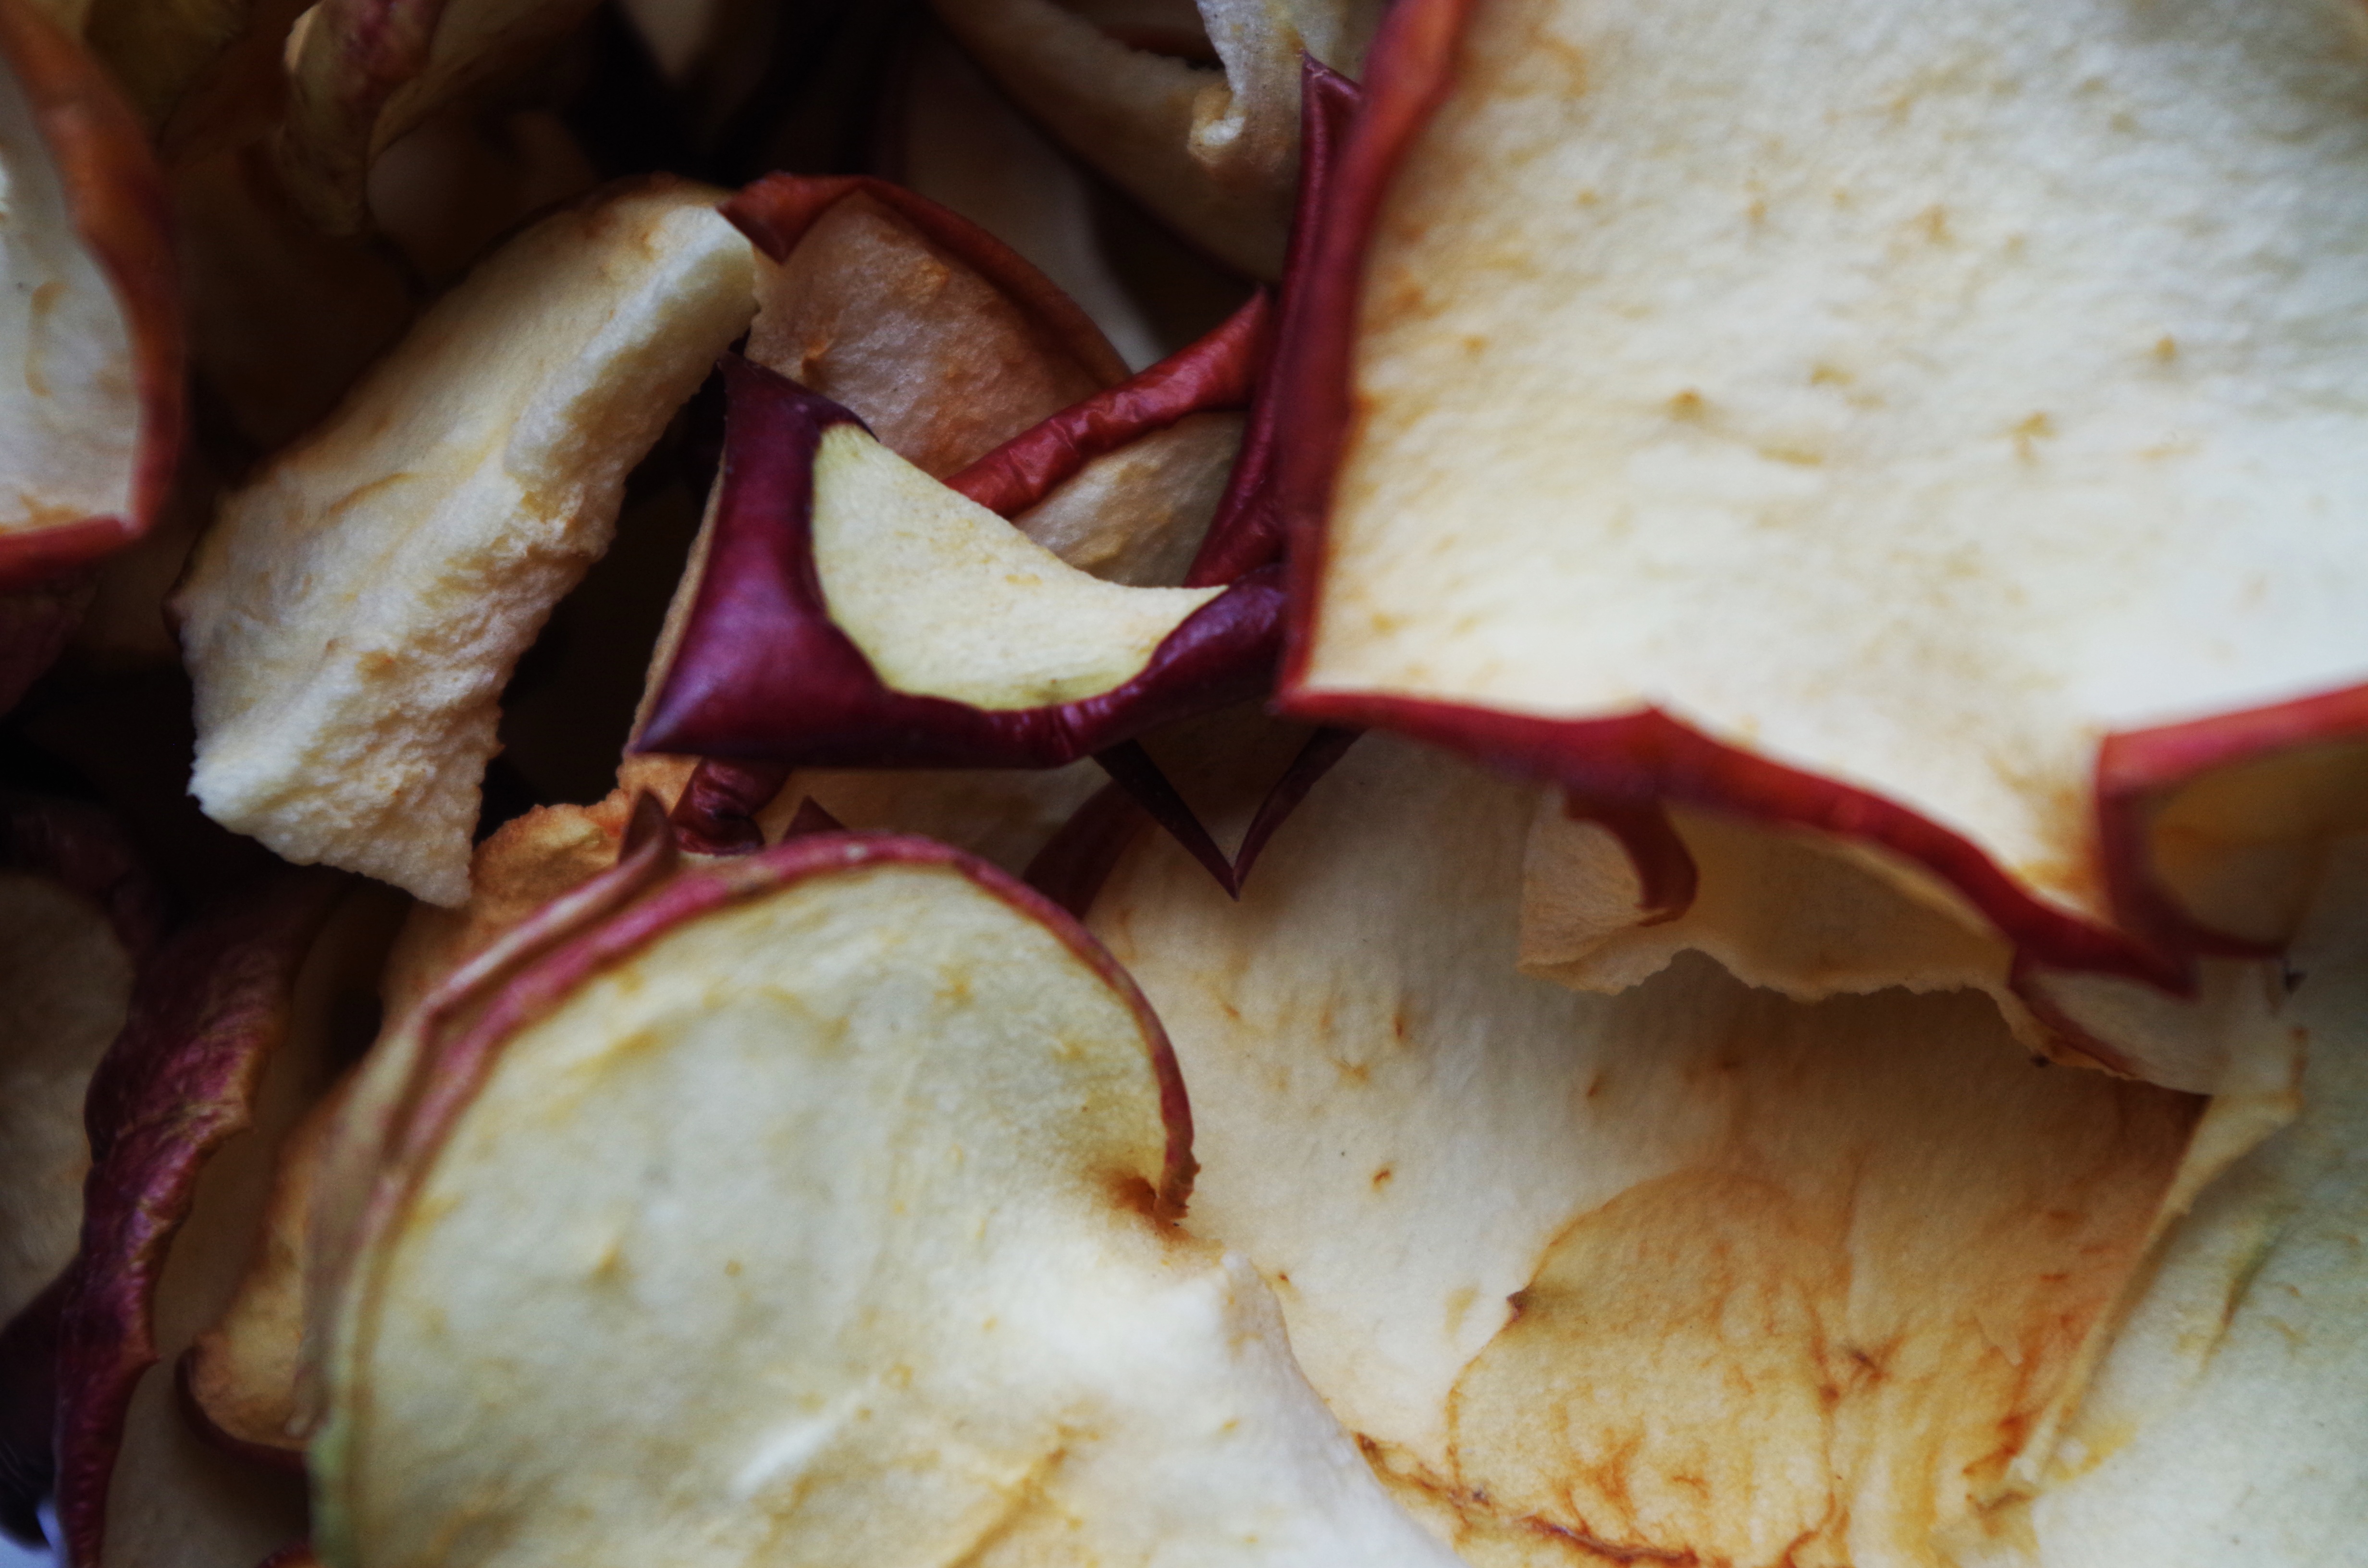
plant, fruit, dish, meal, food, produce, vegetable, organ, flowering plant, junk food, dried apples, land plant